Military history of Somalia

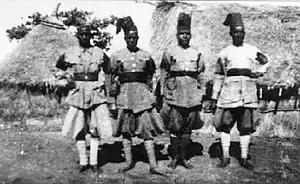
Zaptié soldiers were active Somalis participants of the Italian Army in the "Campaign of the Sultanates".

By 1 October, De Vecchi's plan was to go into action. The operation to invade Hobyo started in October 1925. Columns of the new Zaptié began to move towards the sultanate. Hobyo, Ceelbuur, Galkayo, and the territory between were completely overrun within a month. Hobyo was transformed from a sultanate into an administrative region. Sultan Ali Yusuf surrendered. Nevertheless, soon suspicions were aroused as Trivulzio, the Hobyo commissioner, reported movement of armed men towards the borders of the sultanate before the takeover and after. Before the Italians could concentrate on the Majeerteen, they were diverted by new setbacks. On 9 November, the Italian fear was realized when a mutiny, led by one of the military chiefs of Sultan Ali Yusuf, Omar Samatar, recaptured El-Buur. Soon the rebellion expanded to the local population. The region went into revolt as El-Dheere also came under the control of Omar Samatar. The Italian forces tried to recapture El-Buur but they were repulsed. On 15 November the Italians retreated to Bud Bud and on the way they were ambushed and suffered heavy casualties.